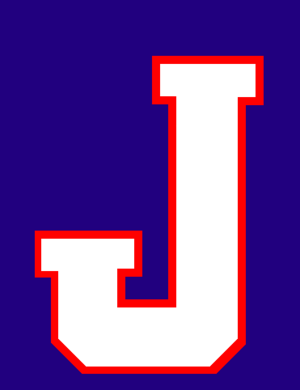
Logo des casquettes des Coyotes de Joué les Tours
Les Coyotes de Joué-lès-Tours est un club de baseball basé à Joué-lès-Tours dans le département français d'Indre-et-Loire.